RT-Mart

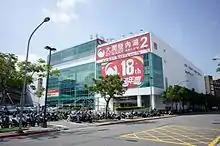
RT-Mart Neihu No. 2 Store, Zhongshan, Taipei

RT-MART International Ltd., trading as RT-Mart, is a hypermarket chain in Taiwan. Its headquarters is in Zhongshan District, Taipei. The company opened its 23rd store in 2004. RT-Mart and Auchan created a joint venture, Sun Art Retail Group Ltd.